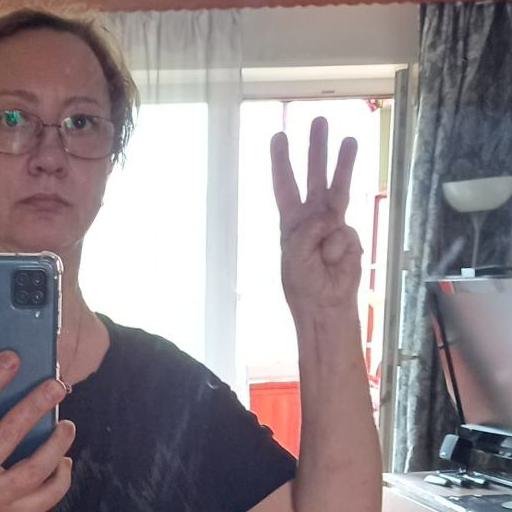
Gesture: three